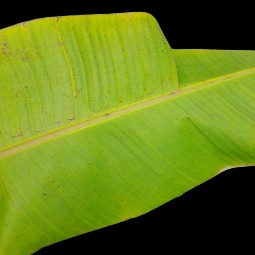
Label: Sulphur